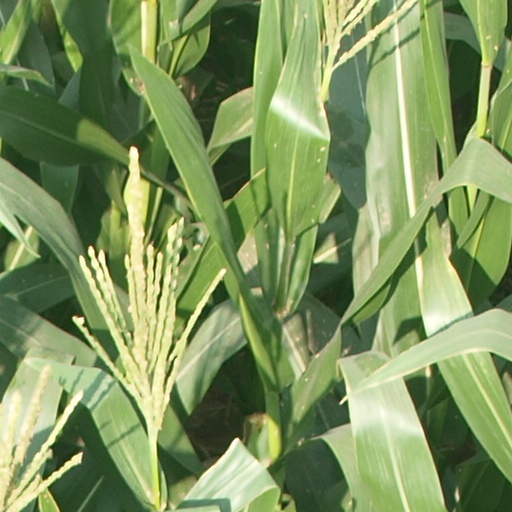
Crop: maize; corn